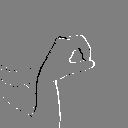
ASL letter: o